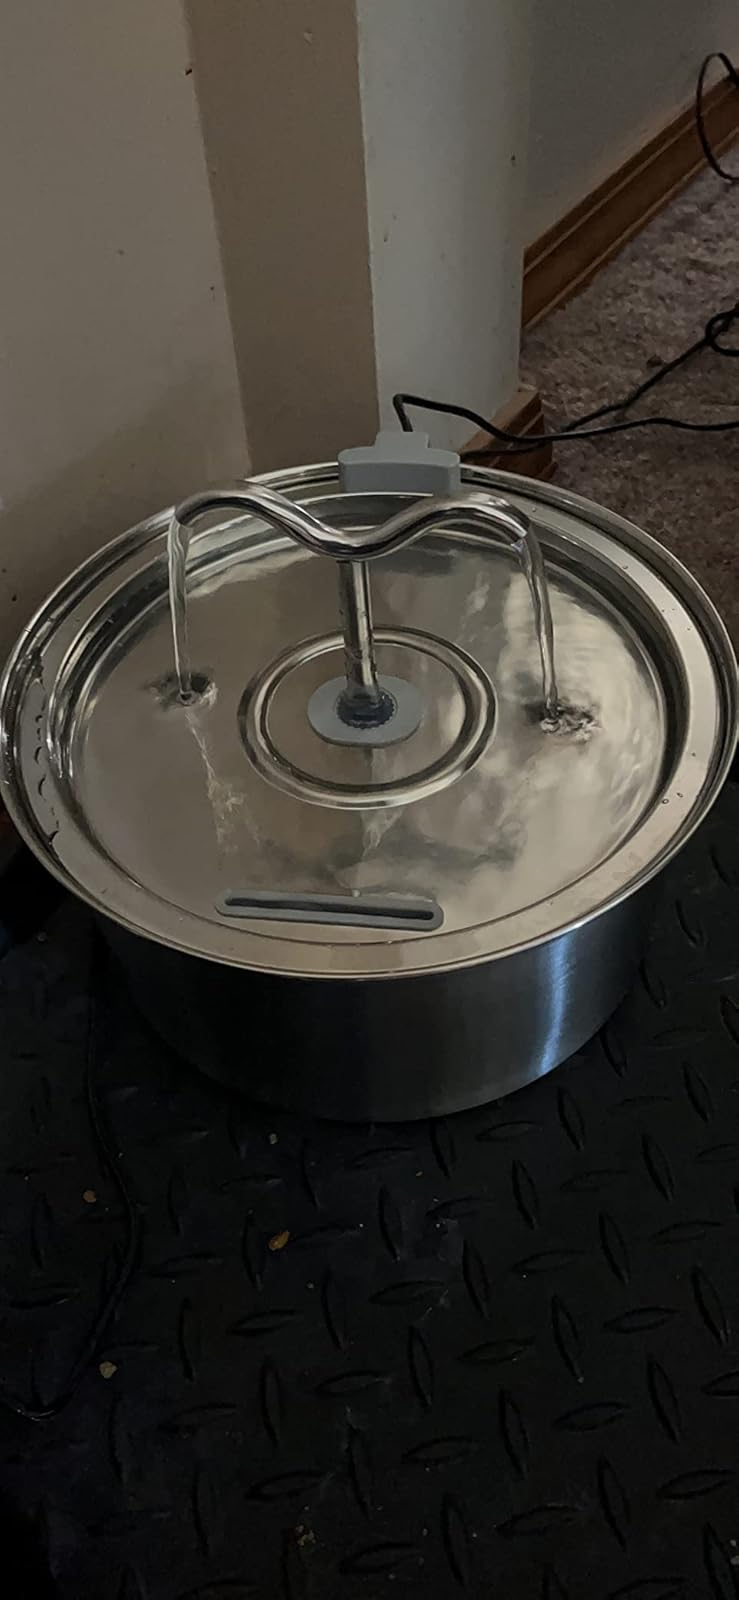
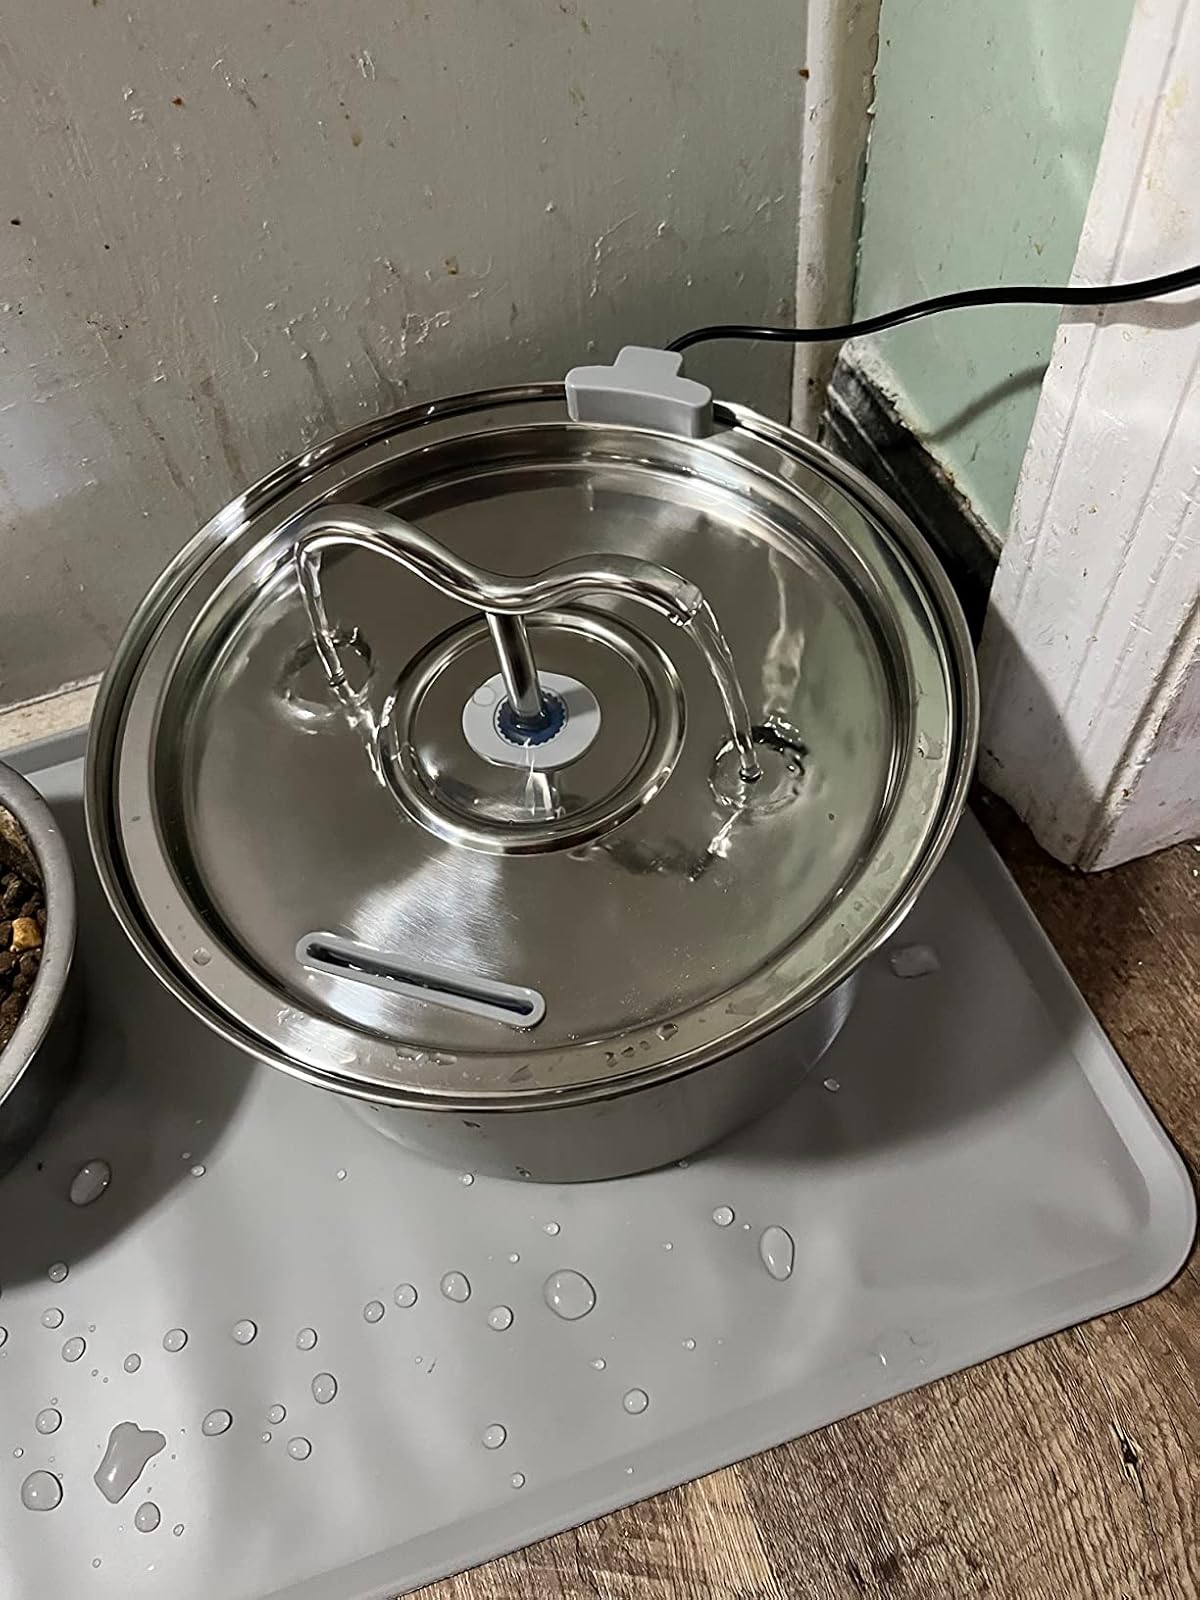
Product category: items_bowl
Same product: yes